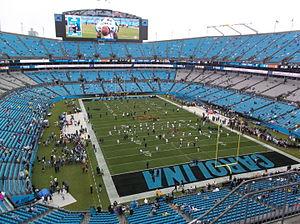
La Gold Cup 2019, quinzième édition de la Gold Cup, réunit 16 sélections de football d'Amérique du Nord, d'Amérique centrale et des Caraïbes affiliées à la CONCACAF. La compétition se déroule conjointement aux États-Unis, au Costa Rica et en Jamaïque du 15 juin au 7 juillet 2019.
L'International Champions Cup 2018 est la sixième édition de ce tournoi amical international de pré-saison. Il s'est déroulé entre le 20 juillet et le 11 août 2018.
L'International Champions Cup 2019 est la septième édition de ce tournoi amical international de pré-saison. Il s'est déroulé entre le 16 juillet et le 10 août 2019.